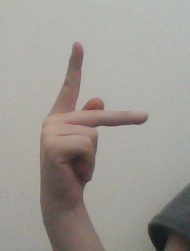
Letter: dha